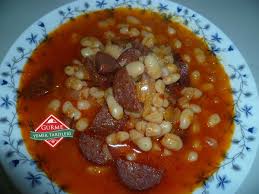
Yemek: kuru_fasulye